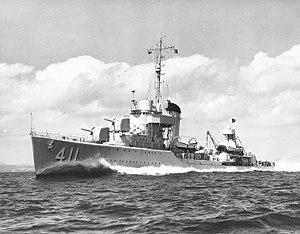
L'USS Anderson (DD-411) est un destroyer de classe Sims en service dans l'US Navy pendant la Seconde Guerre mondiale. Il fut baptisé sous le nom de Edwin Anderson, Jr., un Rear admiral ayant reçut la Medal of Honor pour son action lors de l'intervention américaine à Veracruz.